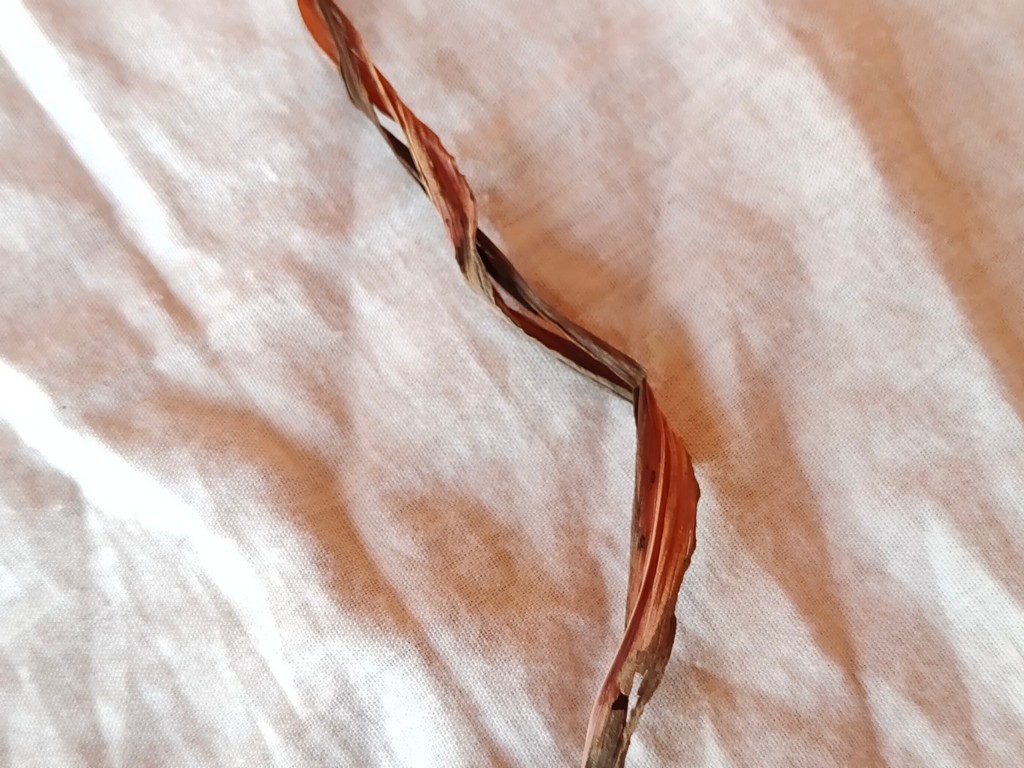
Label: Dried